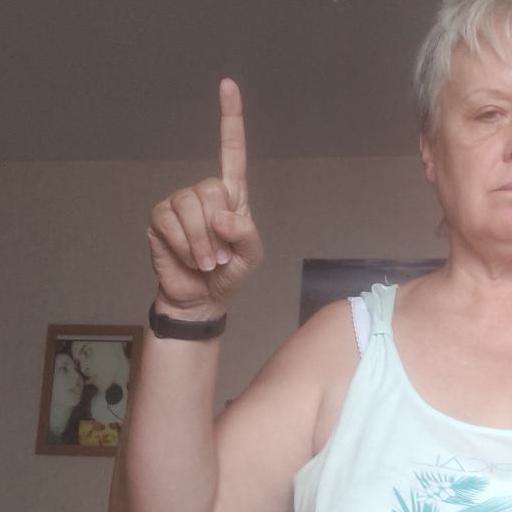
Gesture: one